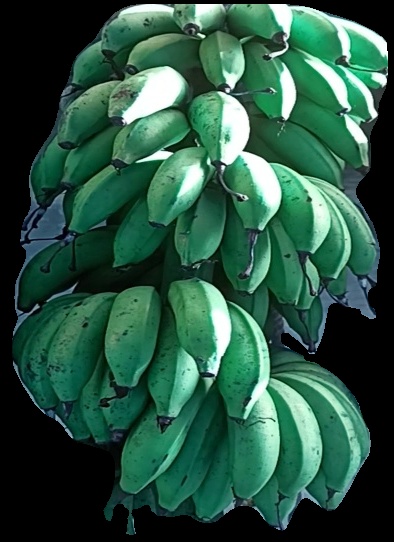
Variety: rasbale
Grade: grade2